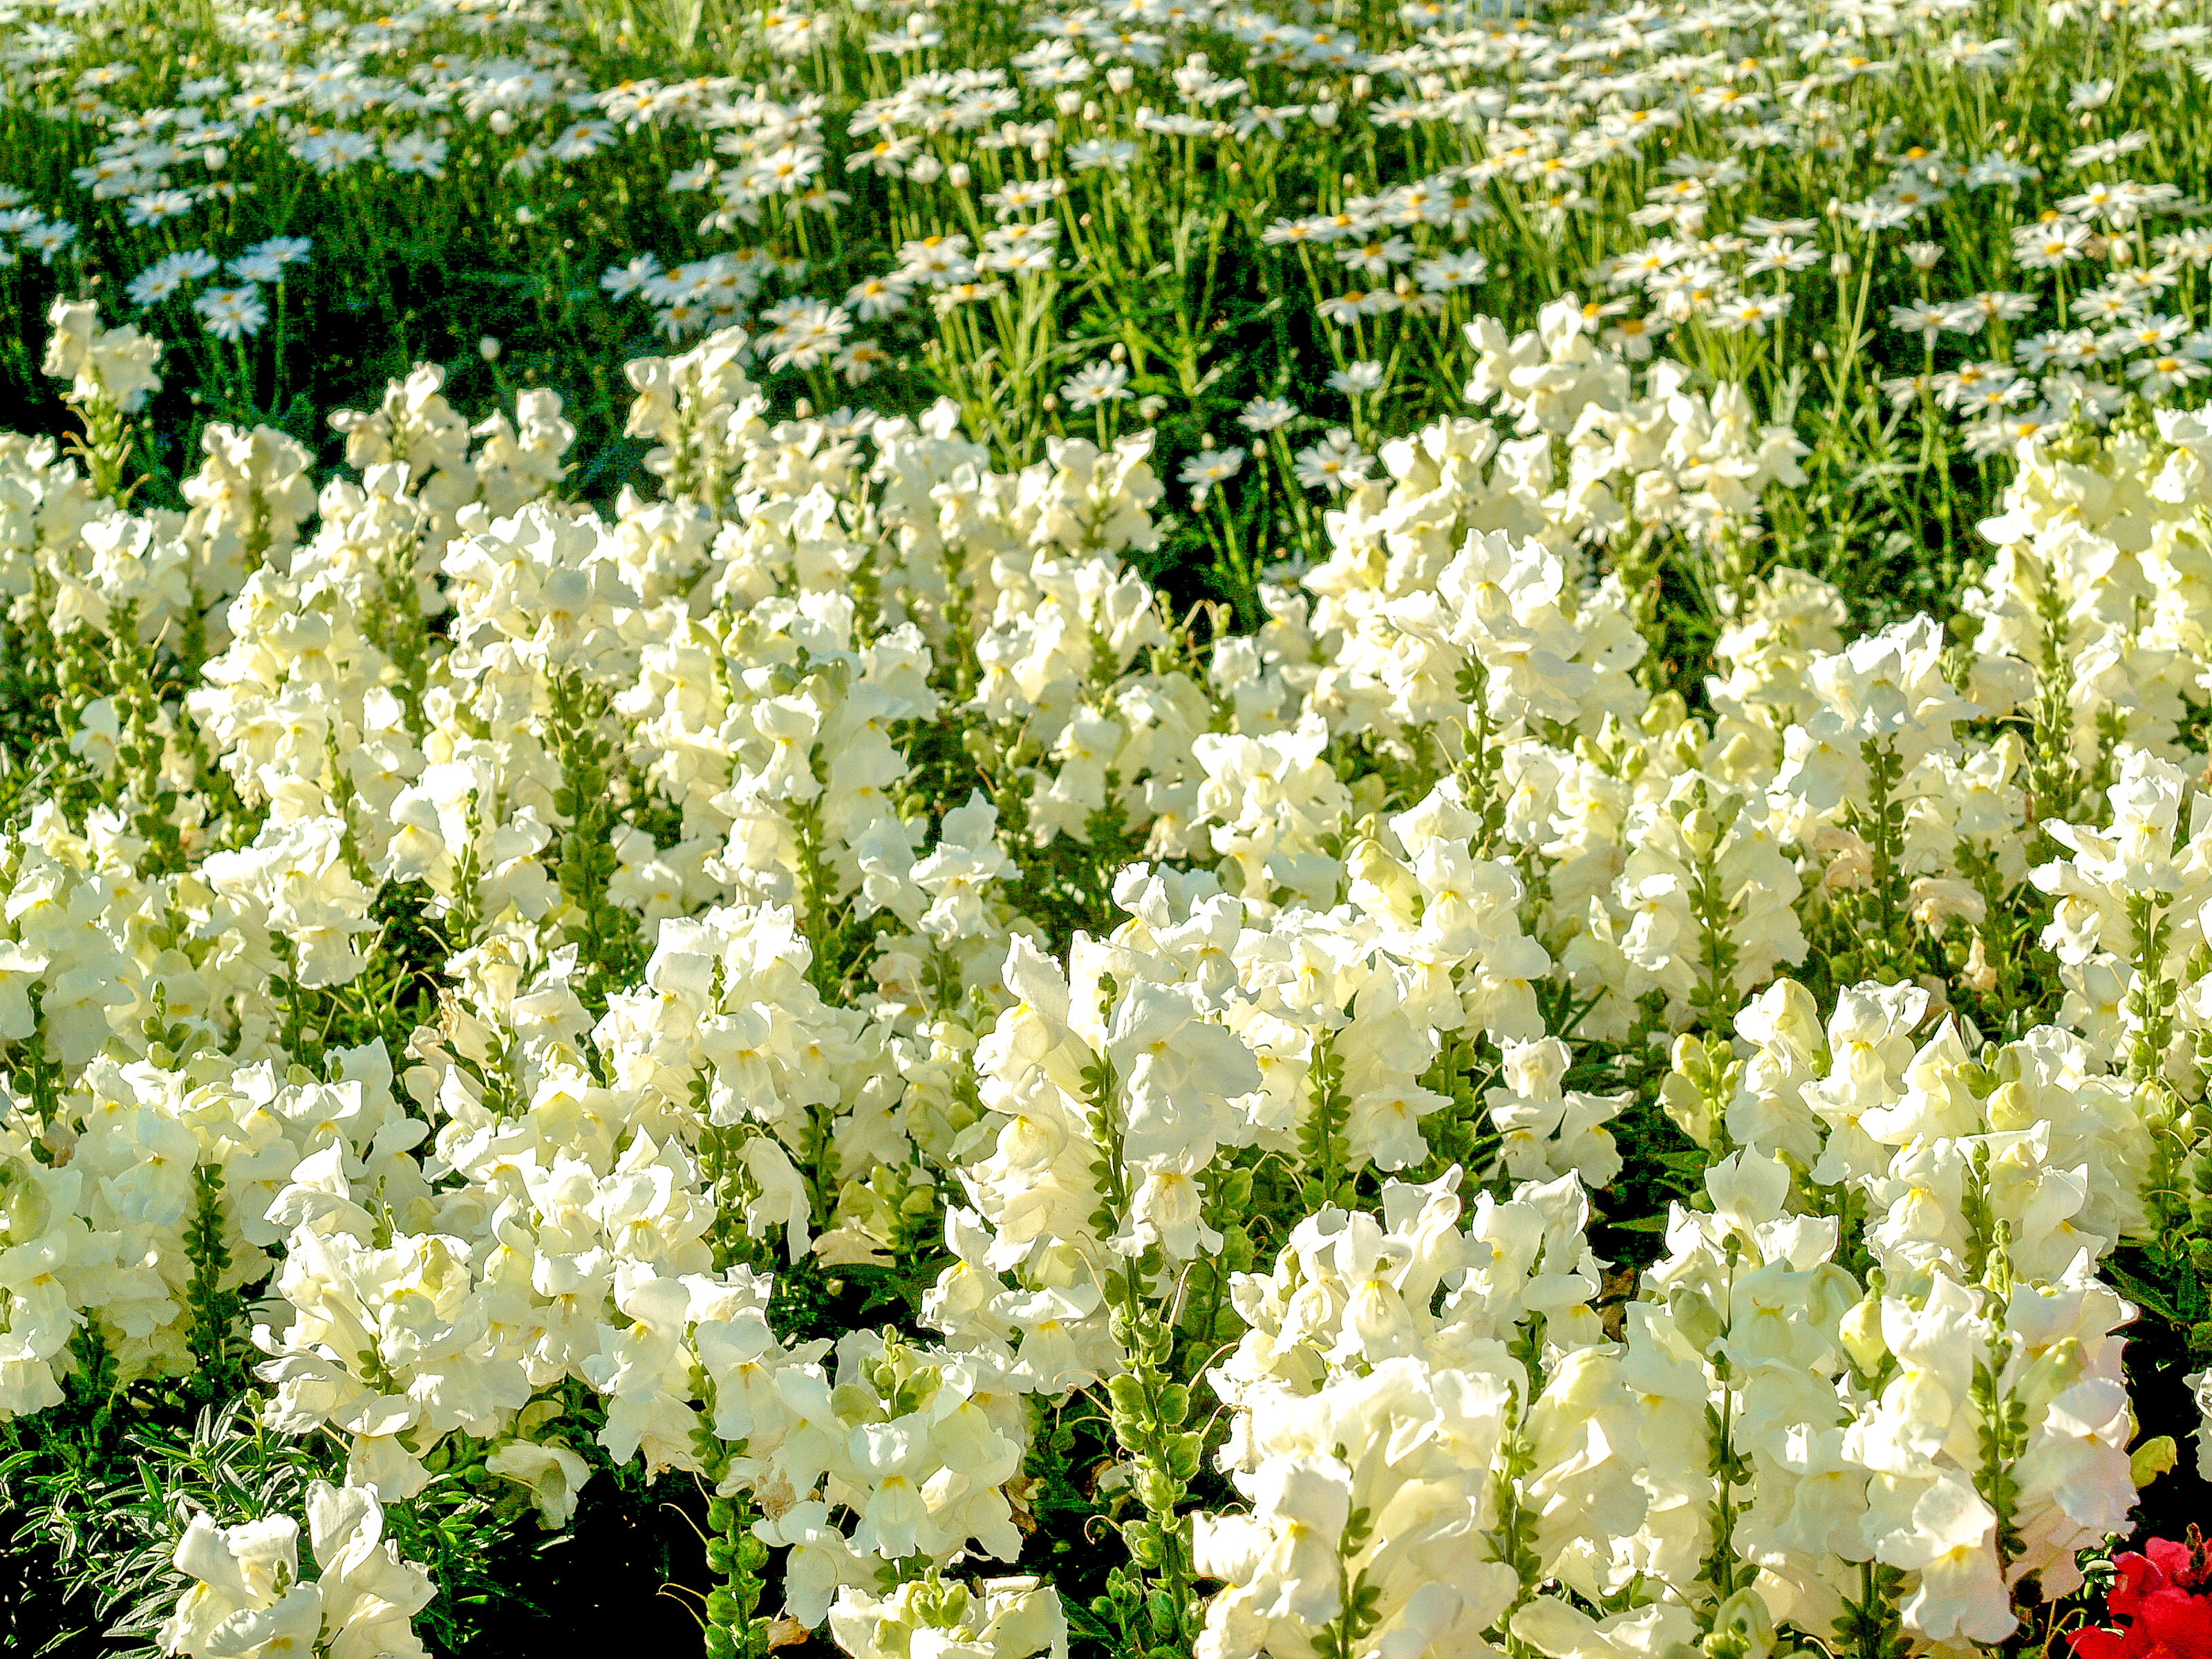
garden, nature, plant, flower, floral, green, colorful, flora, bloom, park, natural, blooming, blossom, purple, pink, grass, petal, beauty, field, fresh, background, gardening, beautiful, leaf, botany, pretty, growth, landscape, botanical, meadow, flowering plant, spring, shrub, annual plant, groundcover